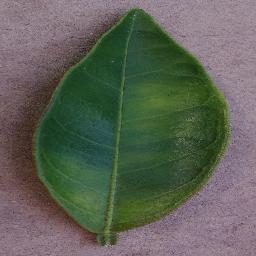
Label: Orange___Haunglongbing_(Citrus_greening)